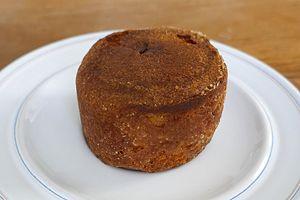
Nonnette.
La nonnette est un petit gâteau à base de pain d'épices, de marmelade d'orange et de miel.